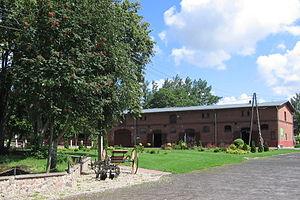
Haras de Nowielice, Pologne Polski: Stadnina koni w Nowielicach, zachodniopomorskie